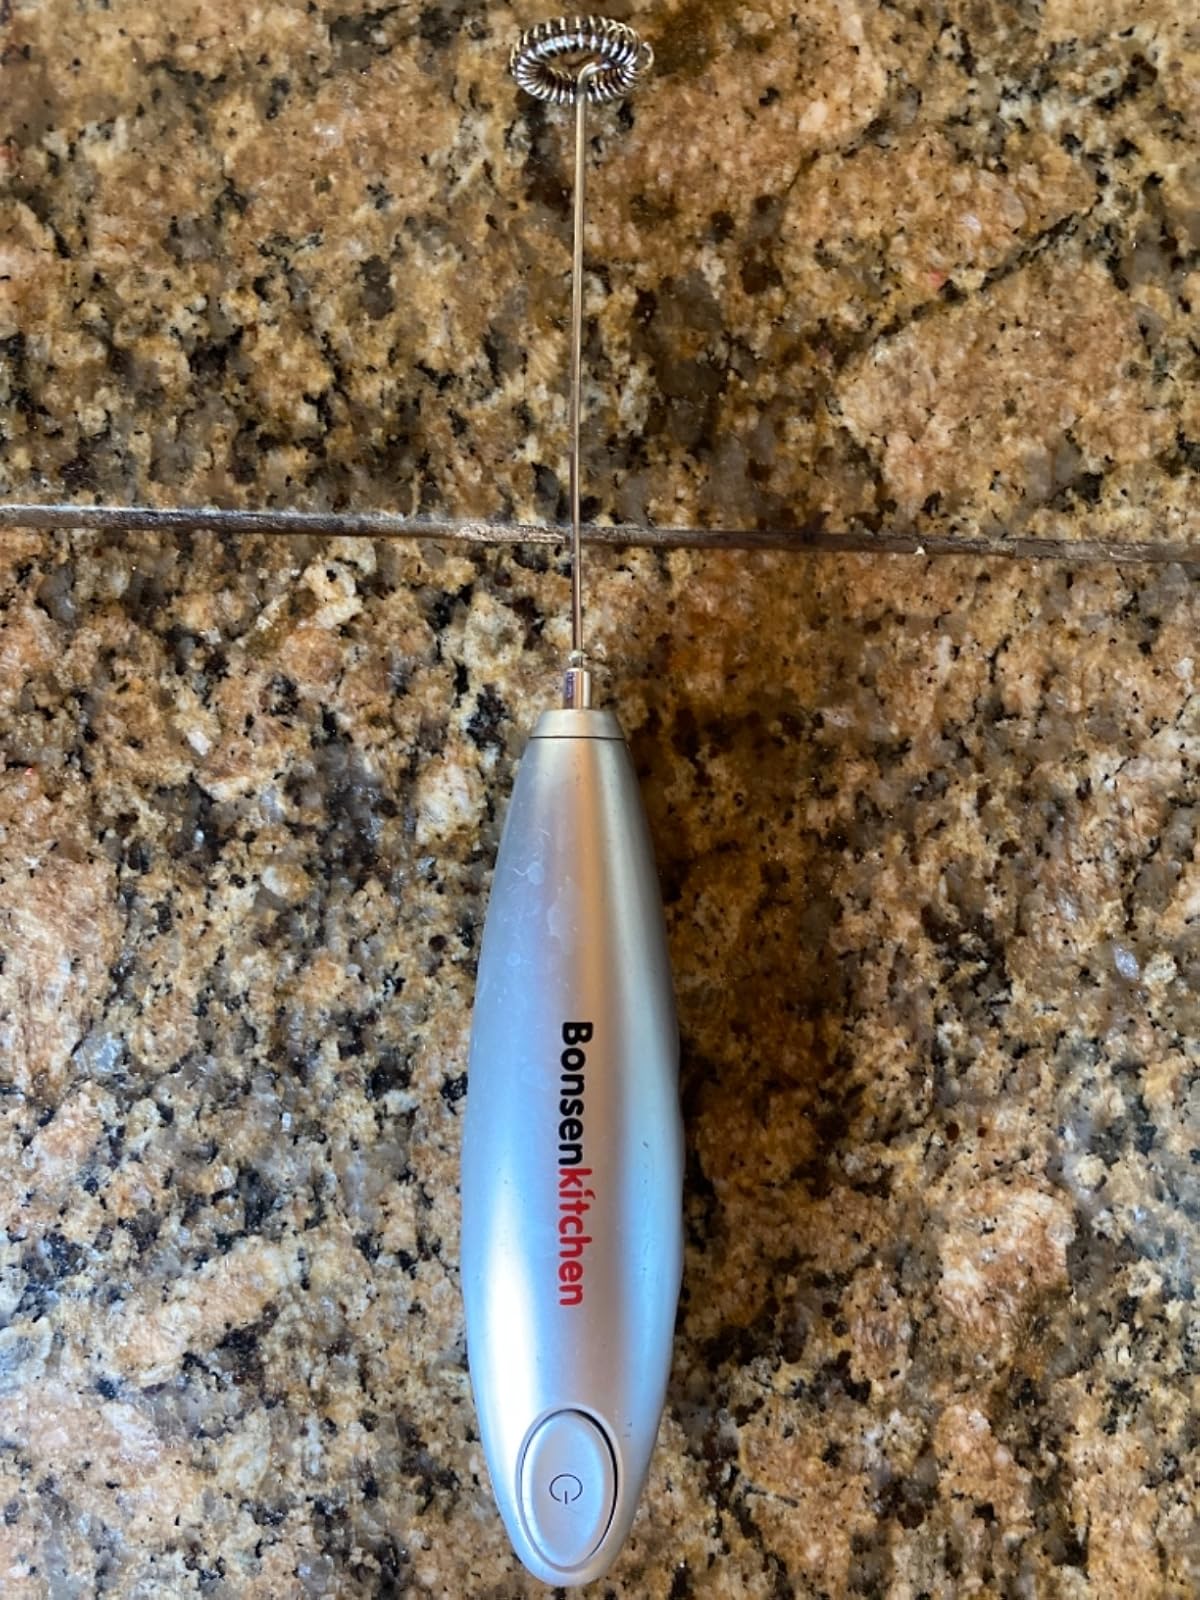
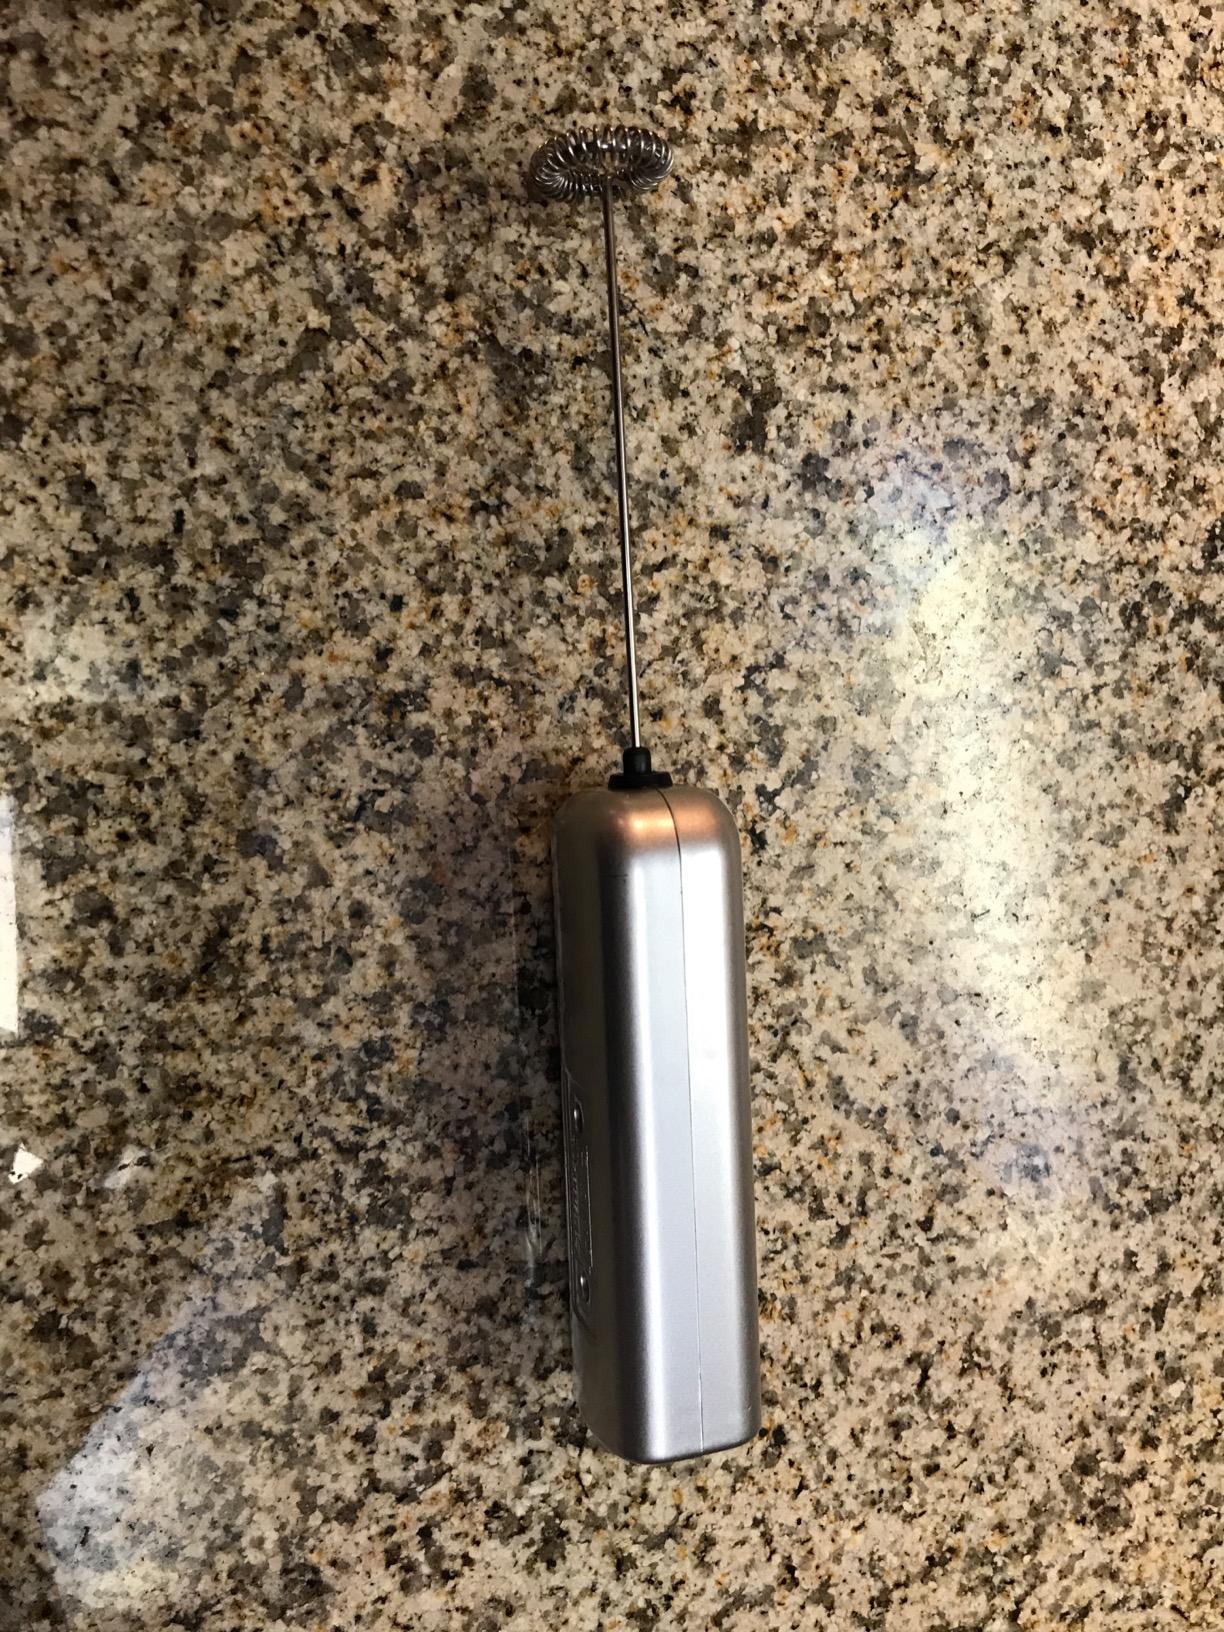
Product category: items_mixer
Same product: no